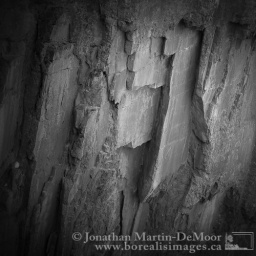
Slabs in canyon wall